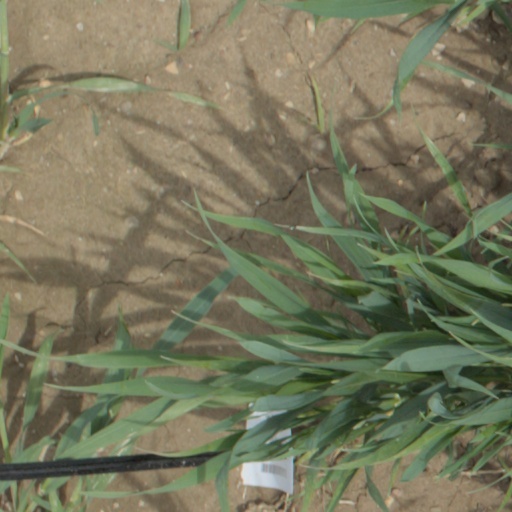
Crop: wheat